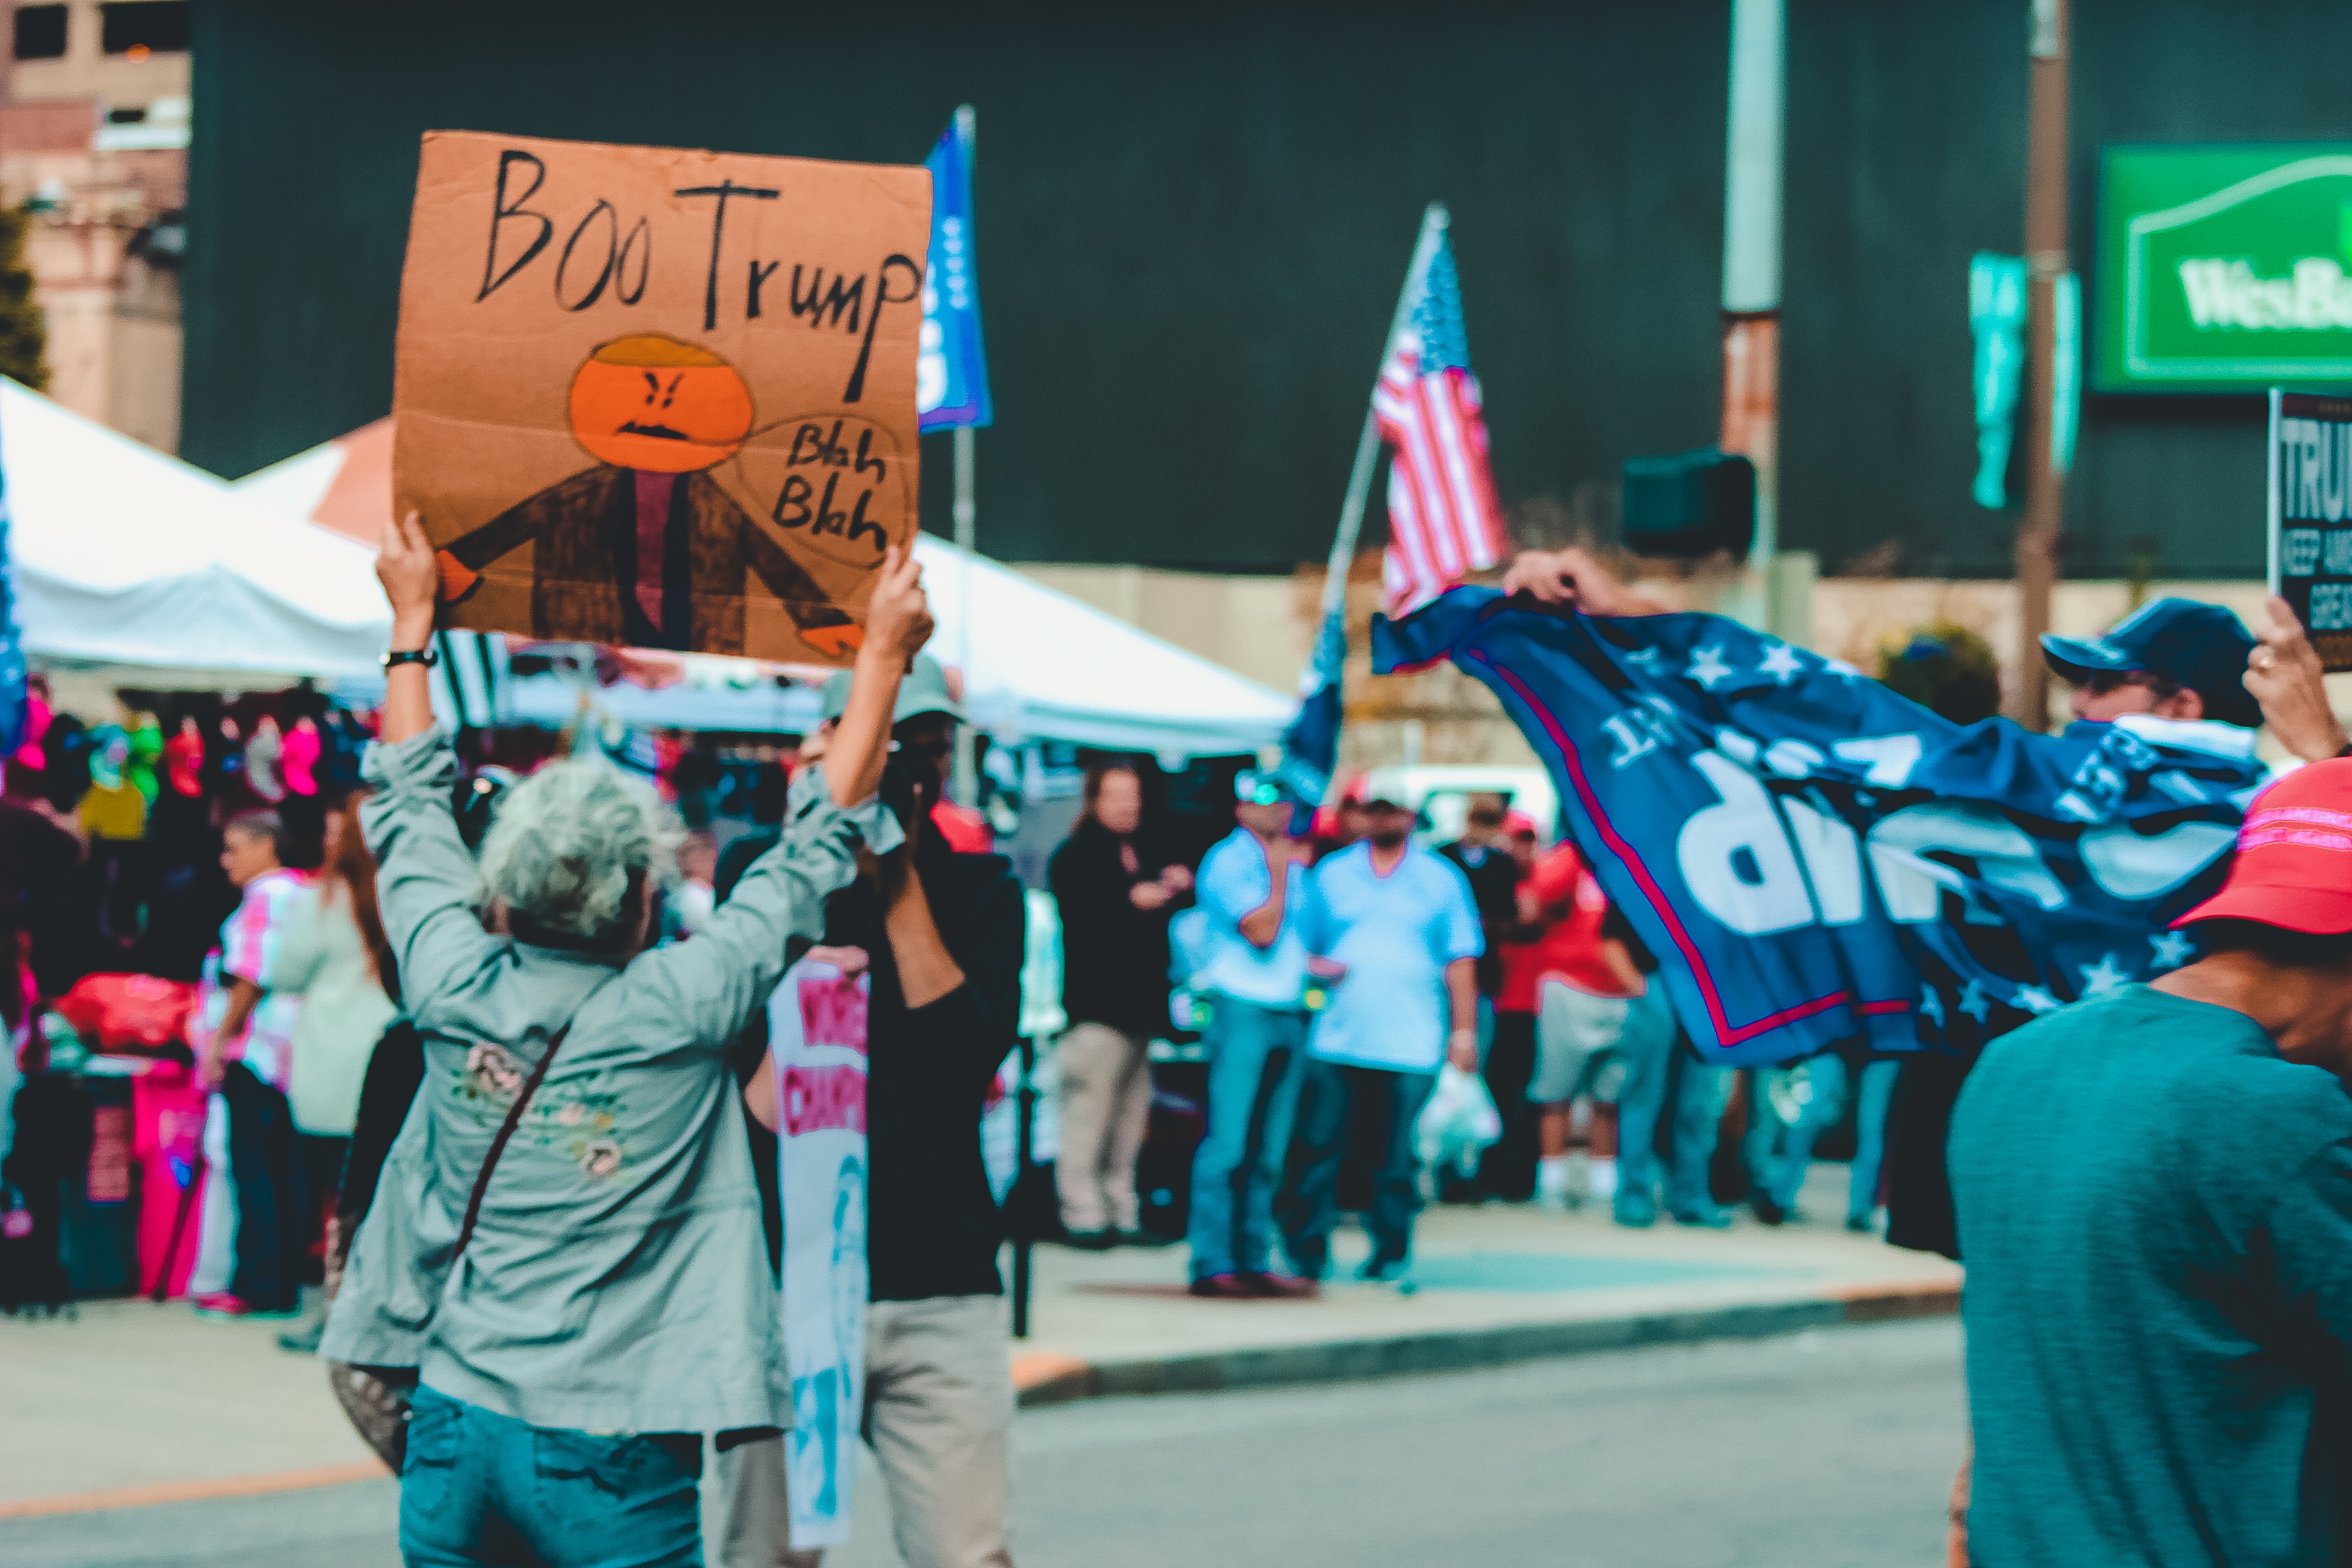
crowd, demonstration, event, recreation, public event, festival, street, city, fun